Gulfport, Mississippi

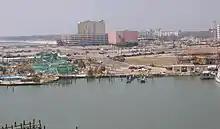

By 1950, the population had grown to around 22,000 and by 1960, 30,000. Around the time of the Biloxi wade-ins, Gulfport had its own protest wade-in in 1960. In 1965, the city annexed the original Mississippi City and Handsboro area. On August 17, 1969, Gulfport and the Mississippi Gulf Coast were hit by Hurricane Camille, the second-strongest hurricane to make landfall in the U.S. in recorded history. The most heavily damaged part of Gulfport was the waterfront areas: storm waters in Gulfport reached 21 feet, and the port of Gulfport was nearly completely destroyed. Otherwise, the downtown and inland areas received small amounts of structural damage.